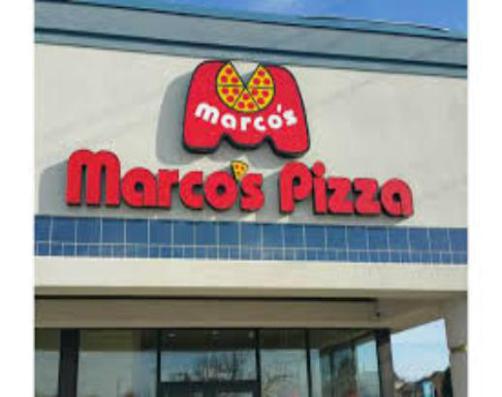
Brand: marco's pizza
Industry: Food